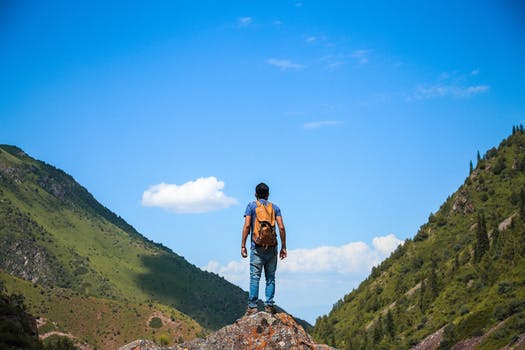
Label: No Watermark